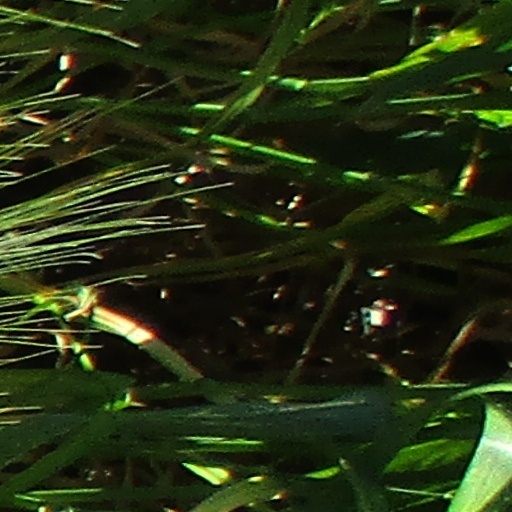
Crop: wheat